Joe Martin (orangutan)

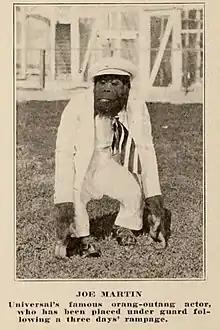
Joe Martin in front of enclosures at the Universal City Zoo

In June 1919, Joe Martin attended a screening of his own film, "Monkey Stuff", put on by the "Los Angeles Evening Herald" as an employment perk for its newsboys. Martin wore a Palm Beach suit, carried a cane, and "clapped his hands frequently and laughed monkey laughs whenever anything struck him as being particularly good." Another article reported that Joe Martin looked back and forth between his hands and the screen several times before "he apparently came to the conclusion that it was himself he was looking at." Around the same time, an Ohio columnist reported that Joe Martin finger-combed his hair in the mornings, and turned the mirror to face the wall on bad hair days. The writer also made impressive primate cognition claims about Joe Martin: "The remarkable animal understands any spoken command, even listens in on private conversations and does stunts that were suggested for him but rejected by the trainer...His mental processes function without command from the trainer, an unusual trait. Upon leaving his cage he will carefully close the doors, slipping the hasp over its staple." A 1924 report claimed "he would pull a key ring out of his pocket, select the right key, and unlock his cage."